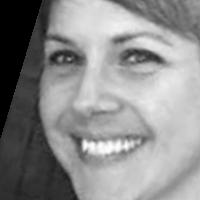
Age group: age 21-30